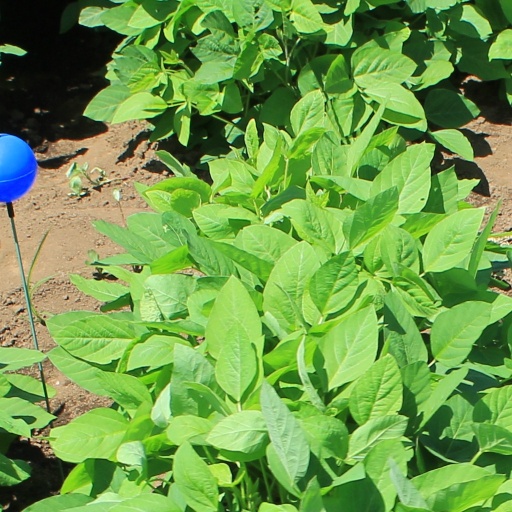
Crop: soybean